Herod Archelaus

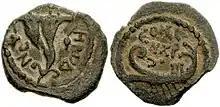
Coin of Herod Archelaus

Josephus writes that Herod the Great (father of Archelaus) was in Jericho at the time of his death. Just prior to his final trip to Jericho, he was deeply involved in a religious conflagration. Herod had placed a golden eagle over the Temple entrance, a symbol which was perceived as blasphemous. The eagle was chopped down with axes. Two teachers and approximately 40 other youths were arrested for this act and immolated. Herod defended his works and went on to attack his predecessors, the Hasmoneans; he also killed all male lineal successors of the Hasmoneans. The Pharisees had long insulted the Hasmoneans as well with claims of parentage from Greeks. This racial slur was repeated by the Pharisees through the rule of Alexander Jannaeus and Queen Salome.